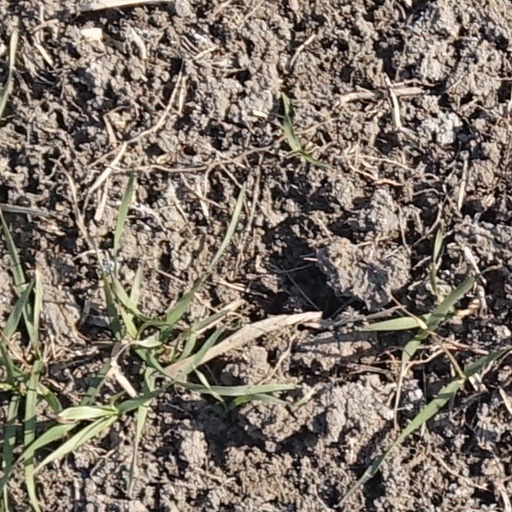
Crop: wheat